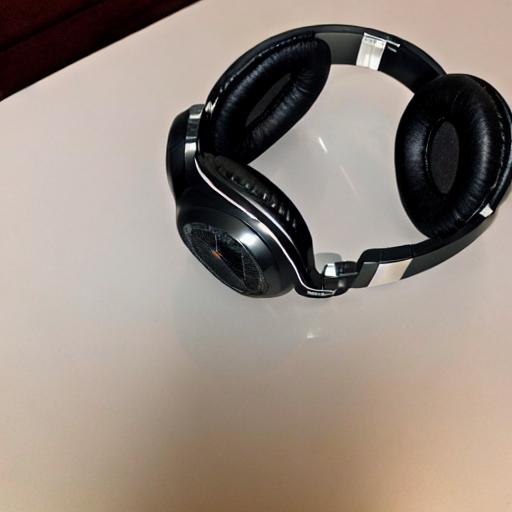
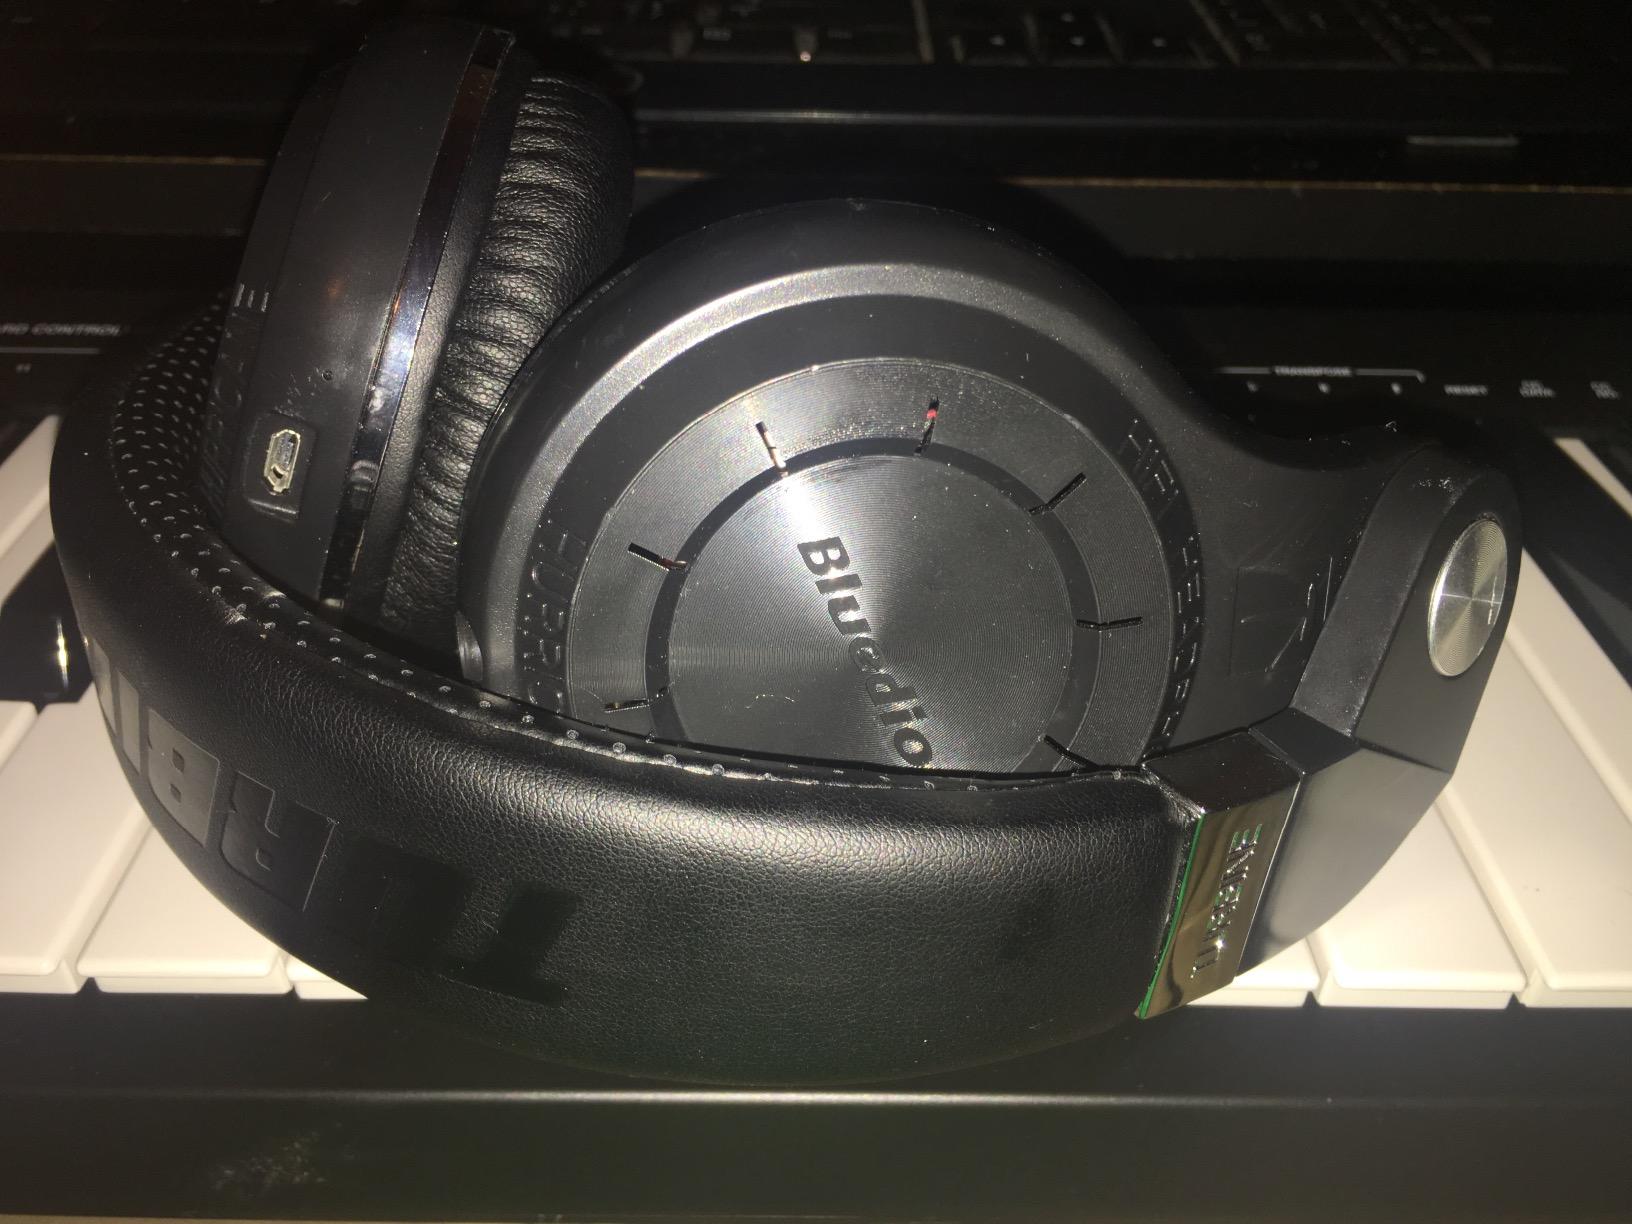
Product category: headphones
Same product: no